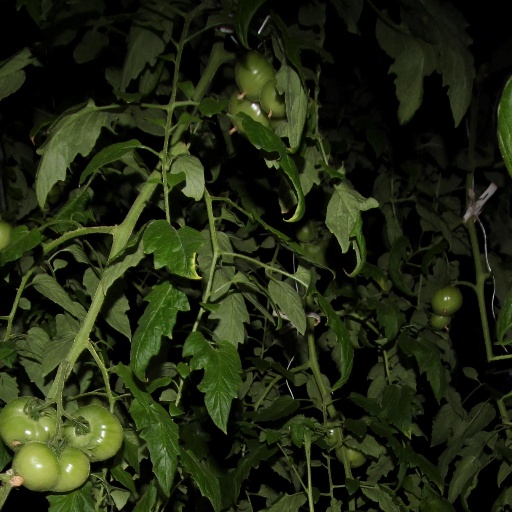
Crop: tomato